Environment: real
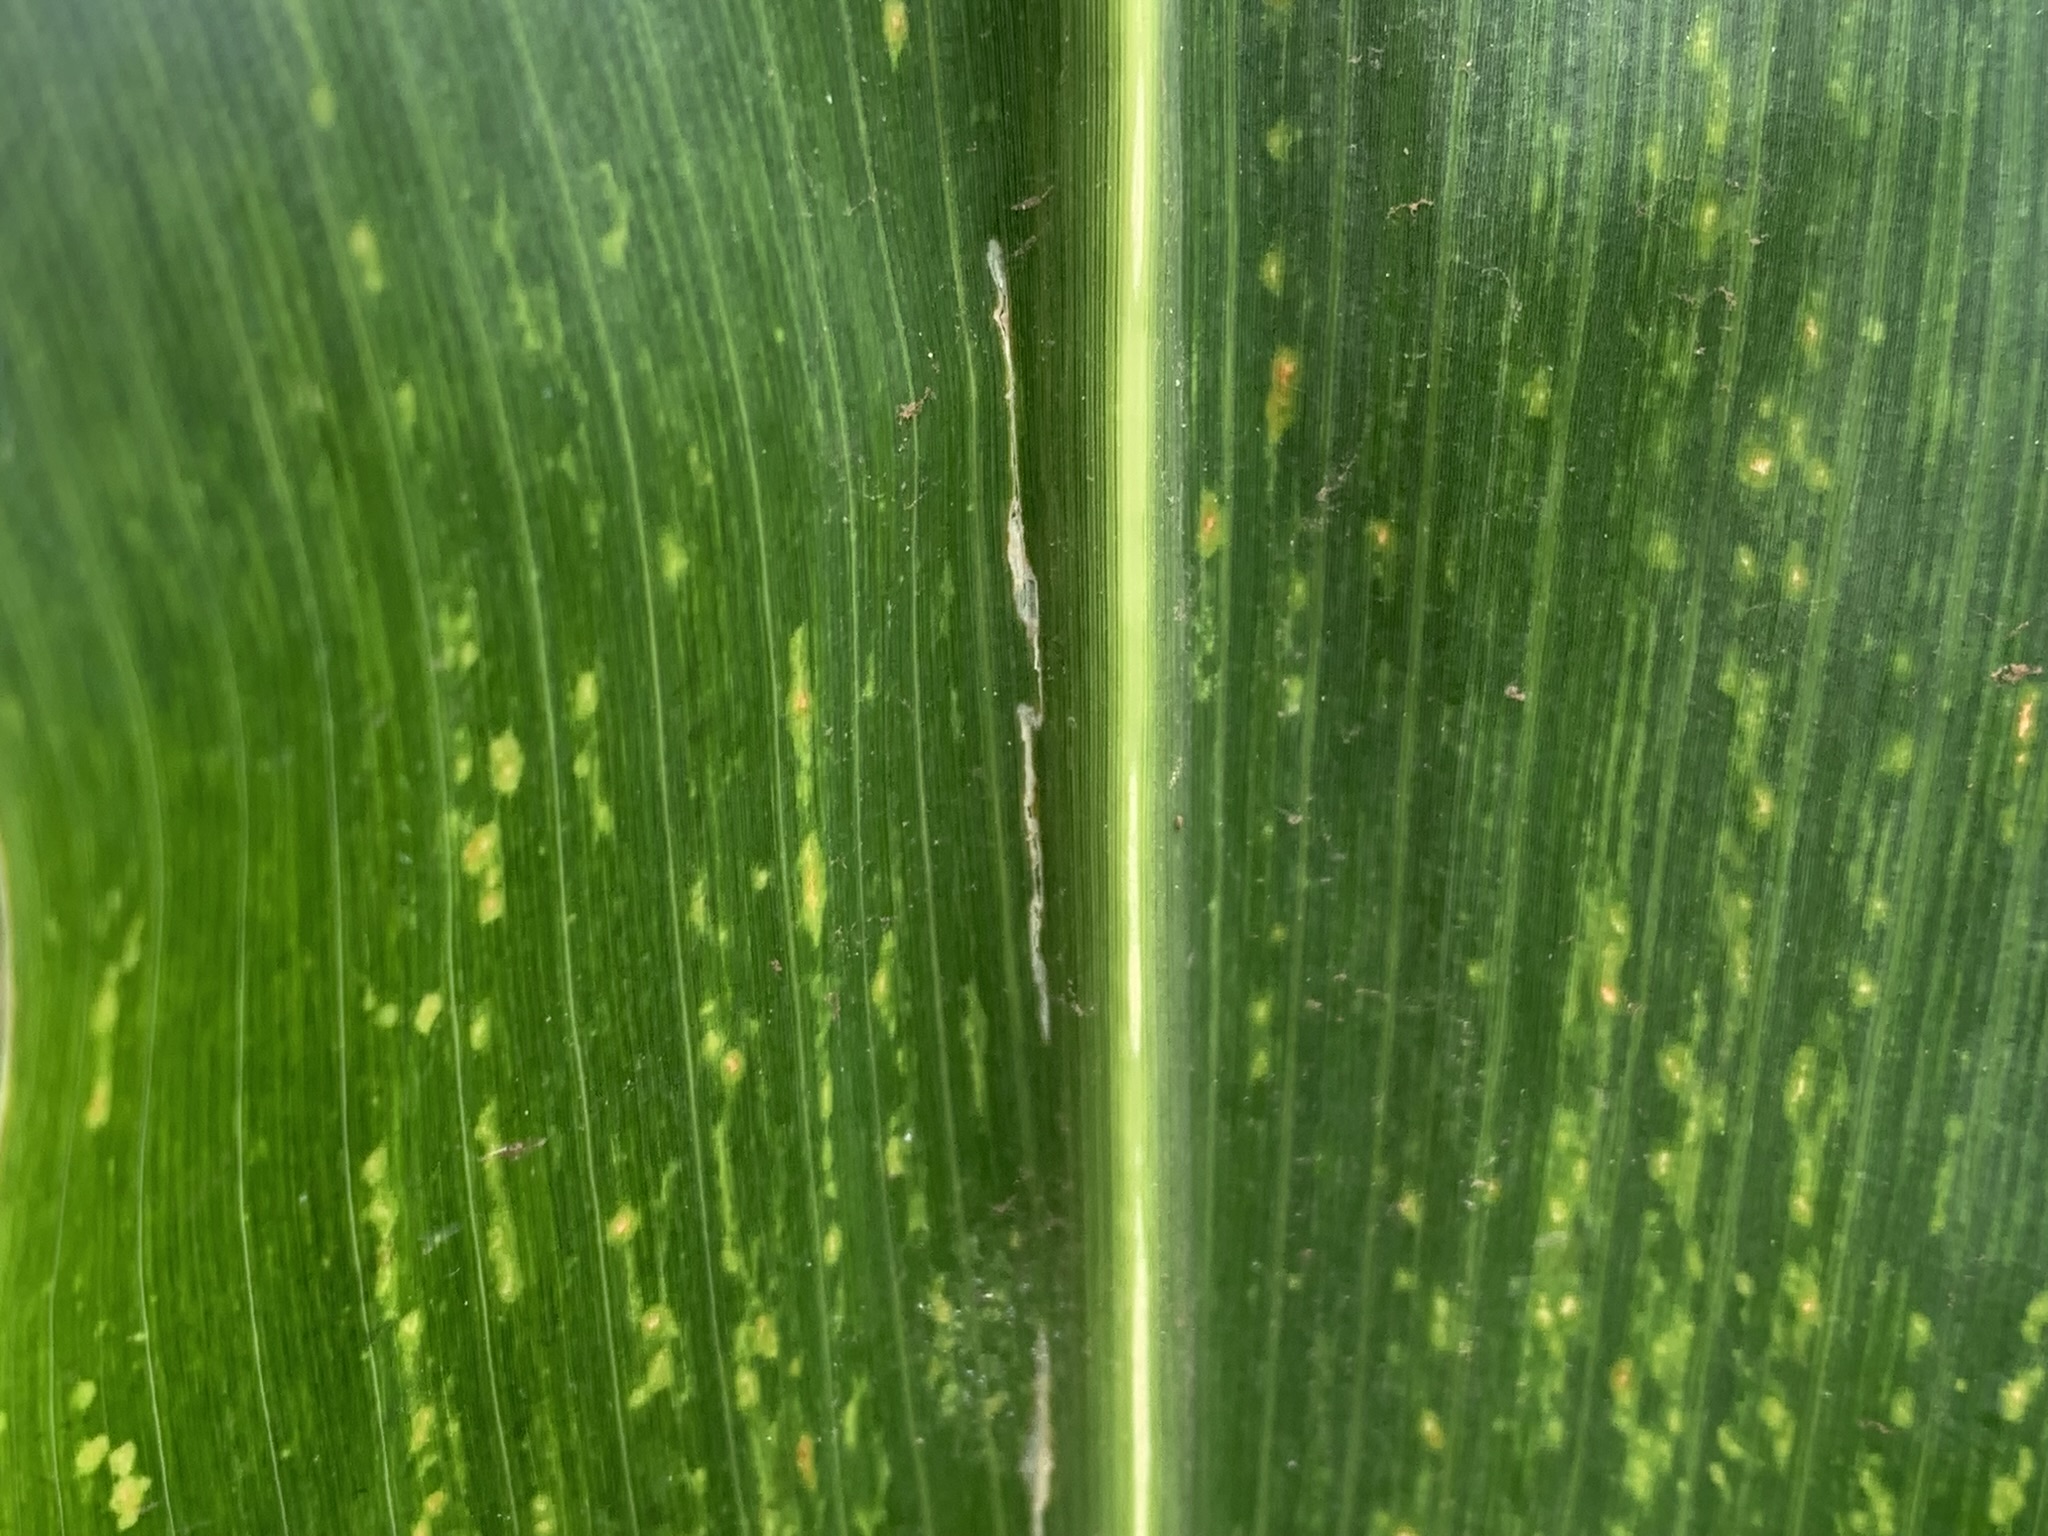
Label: lethal_necrosis